Maritime Squadron of the Armed Forces of Malta

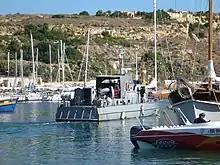
Patrol boat P32 at Mġarr, Gozo.

G Command is responsible for military activity on the island of Gozo. The Land Component consists of a platoon strong element which provide assistance to the Malta Police and various Government departments, as well as securing the territorial integrity of Gozo. The Maritime Component consisted of three crews operating the "Bremse"-class patrol boat P32 around Mġarr Harbour. P32 was decommissioned in 2012 and now the G Command operates a single Melita Class SAR Launch and a Defender Class CPB.